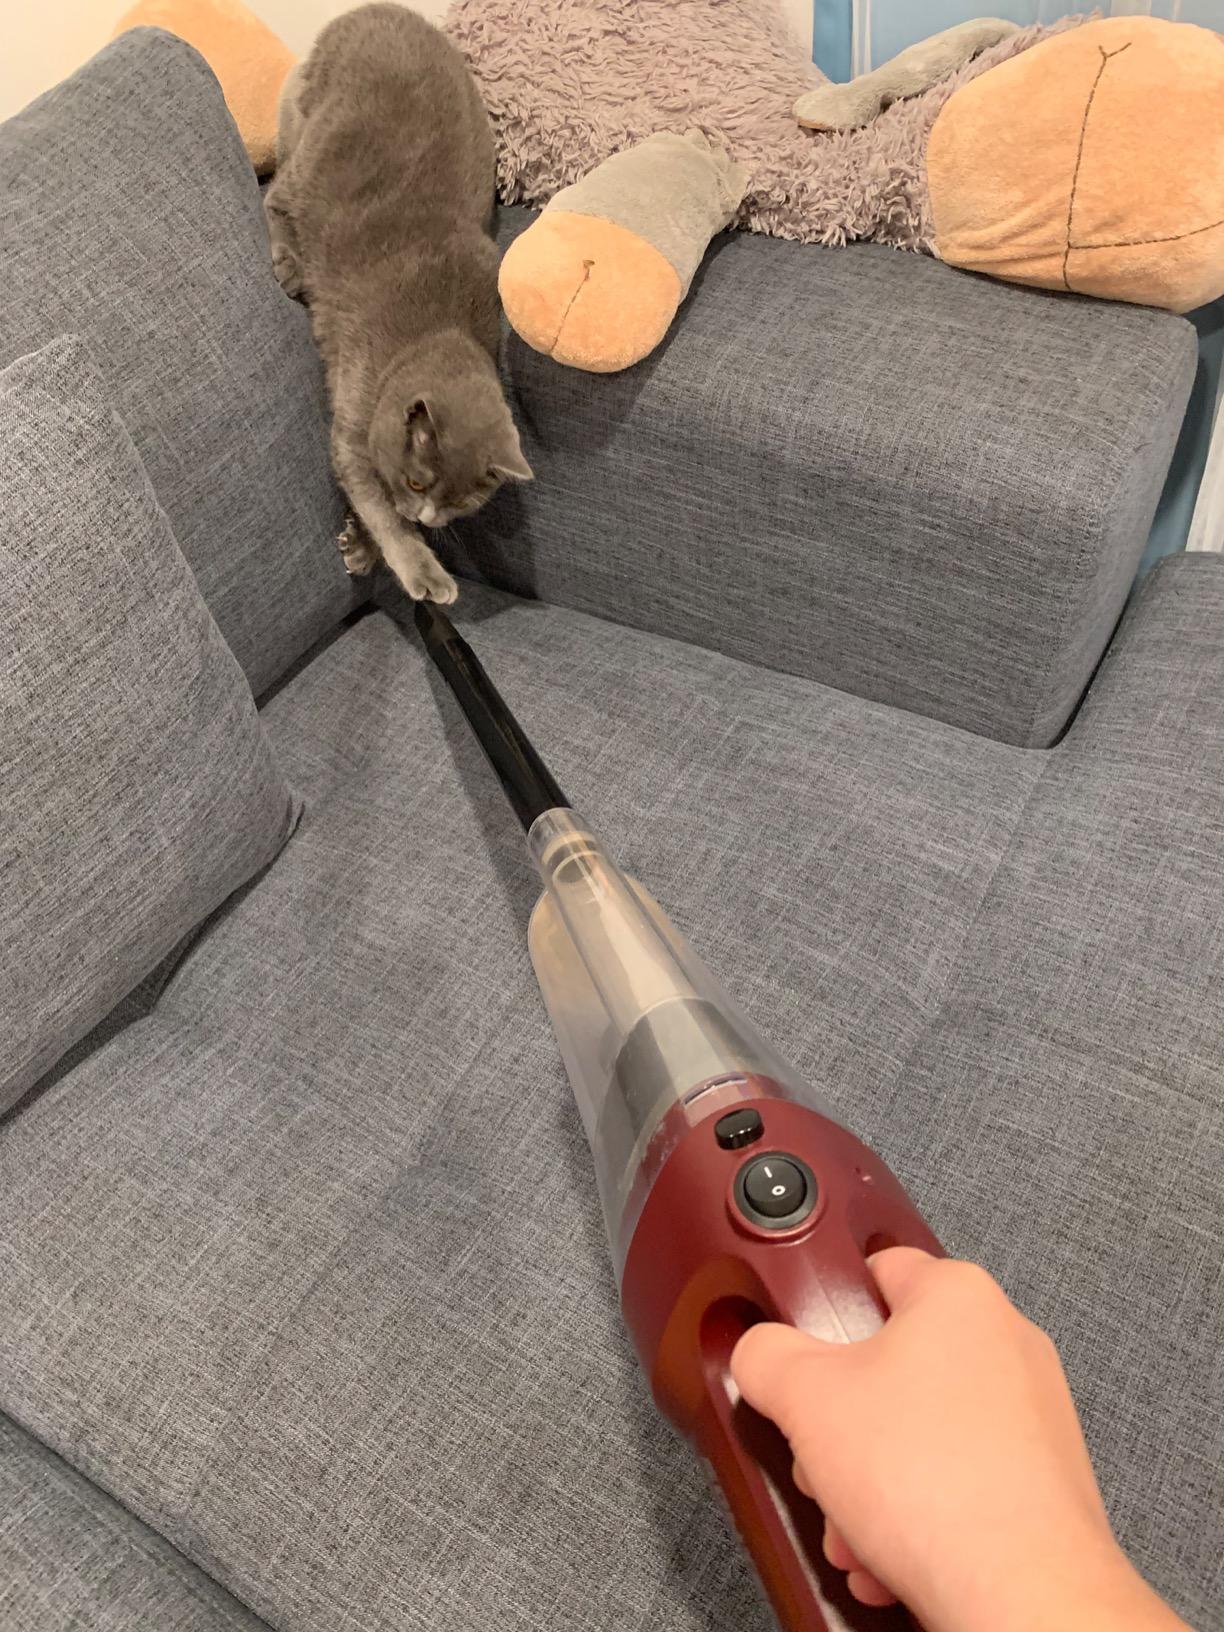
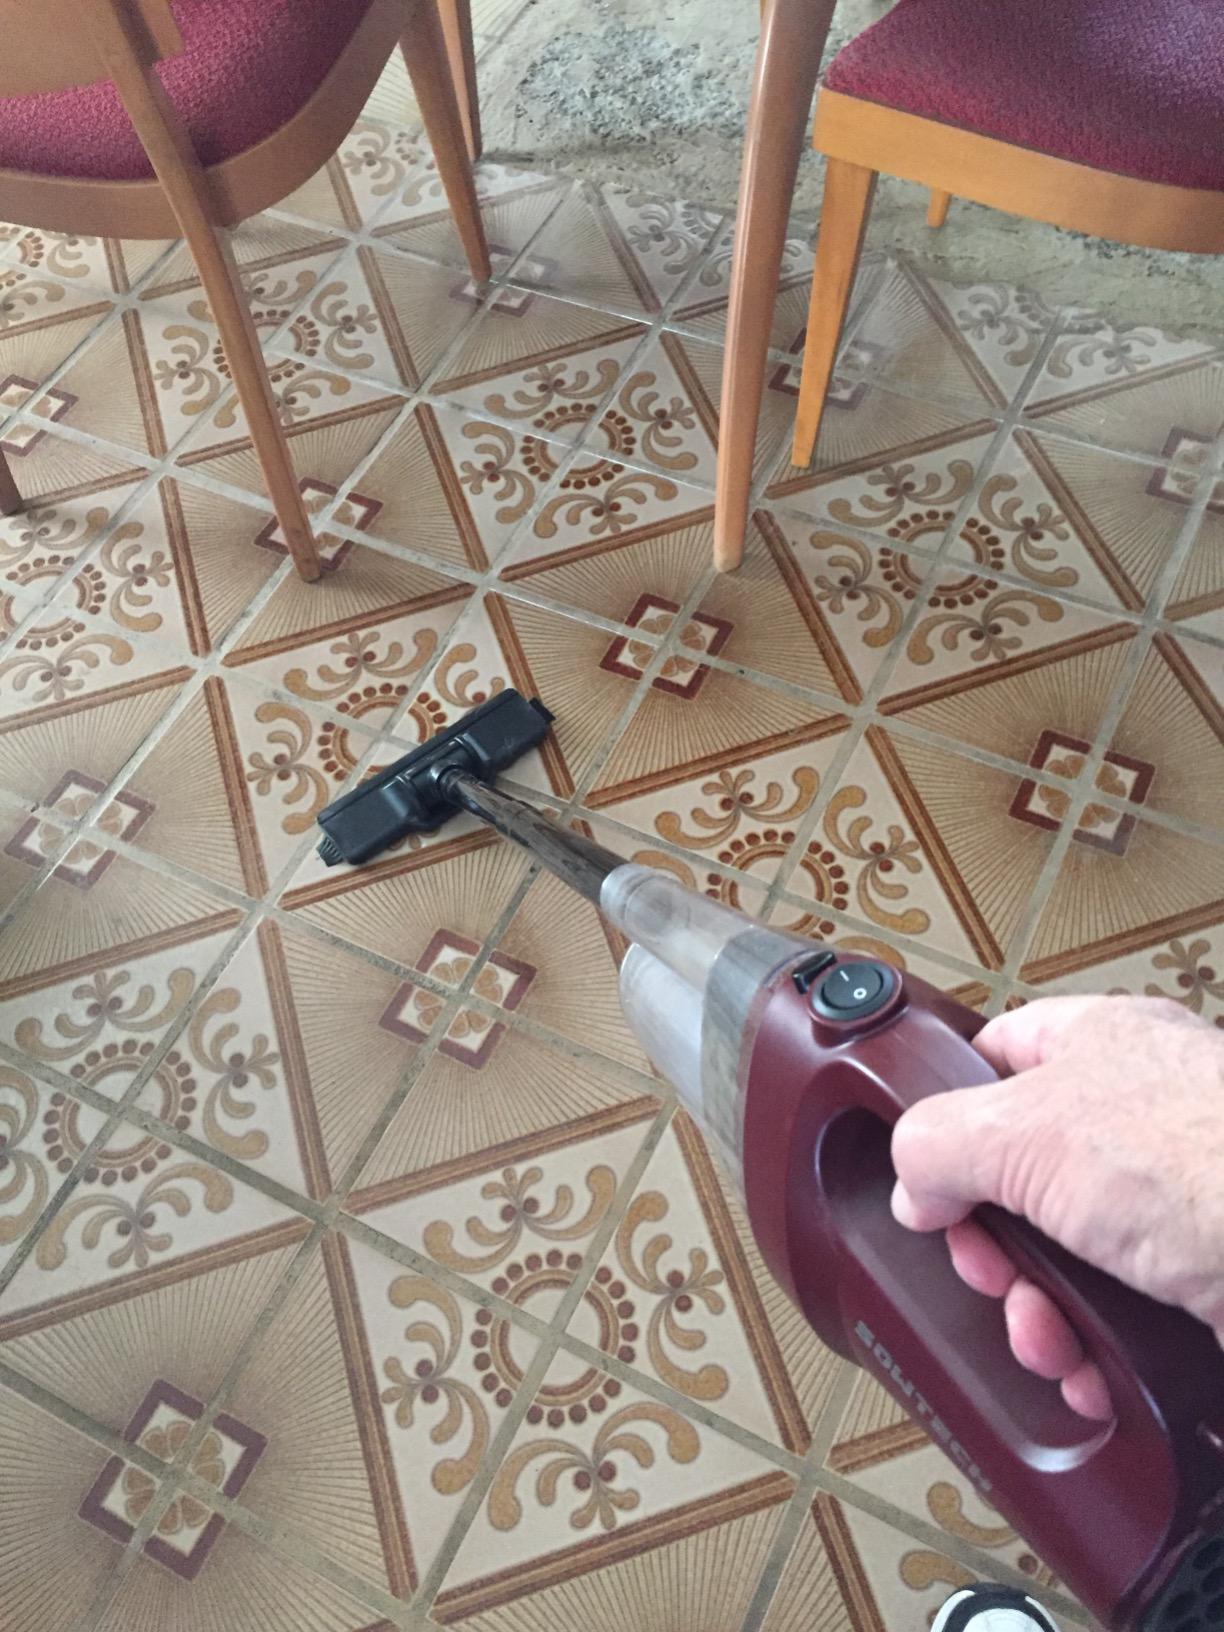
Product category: items_vacuum
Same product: yes